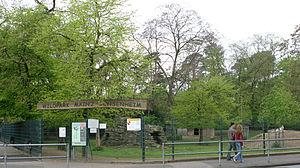
Mainz-Gonsenheim est un quartier de la ville de Mayence, capitale du Land de Rhénanie-Palatinat.